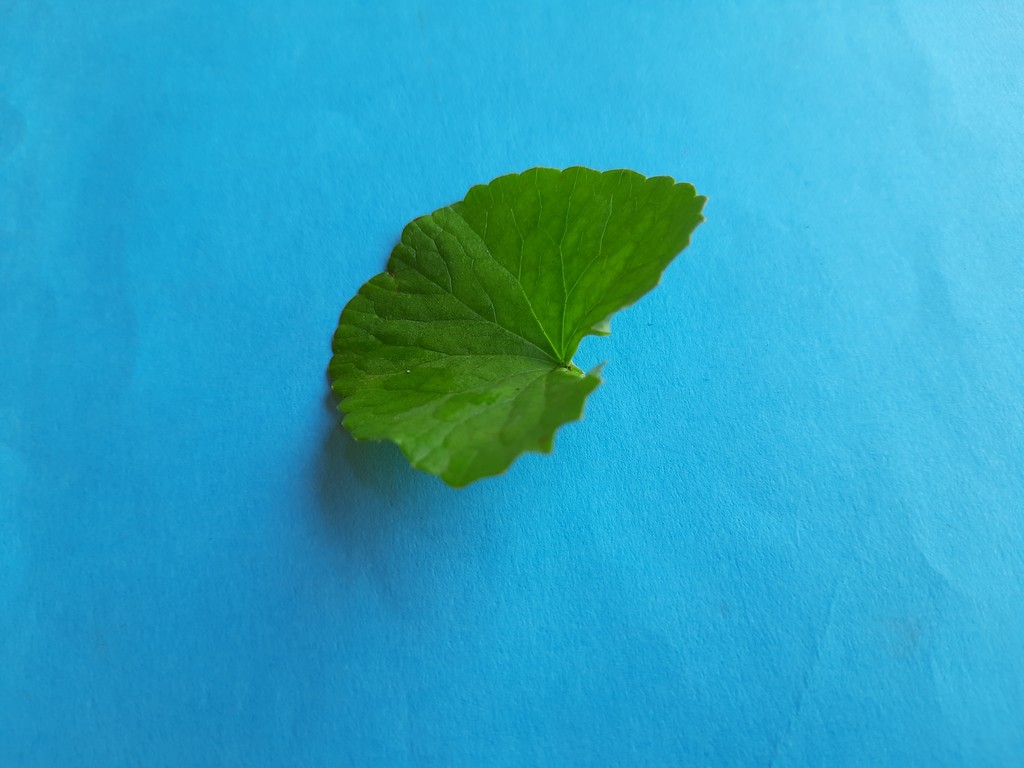
Label: Healthy